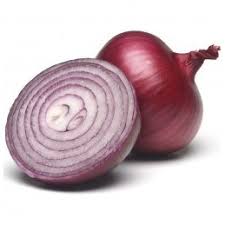
Lii soble la. Soble bi, soble mbey la. Ab doom la ak benn bun xar ci digg bi.